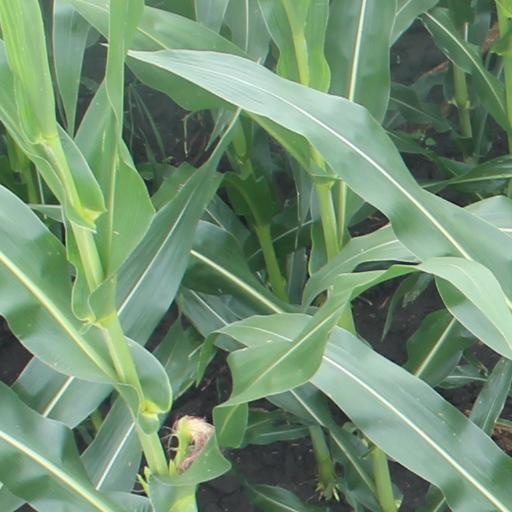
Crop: maize; corn